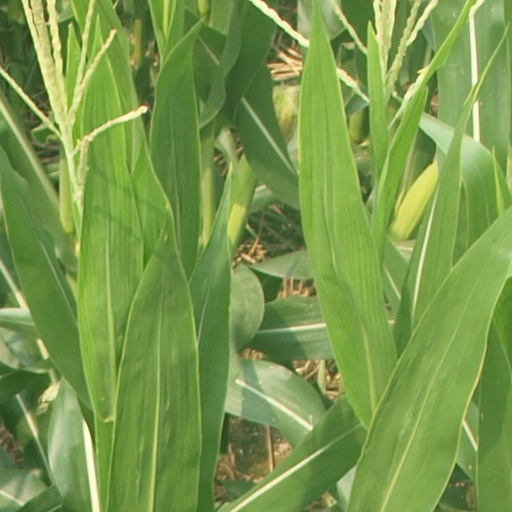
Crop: maize; corn